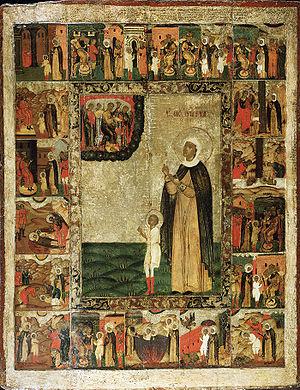
Cyr de Tarse, ou Cyr d'Antioche ou Sanctus Cyricus ou Saint Cyr est un saint catholique et martyr chrétien. Son nom provient du Grec kurios ; maître, seigneur. L’accusatif Cyricum, avec un « i » bref, aboutit régulièrement à Cire, écrit Cyr ou Cir depuis le XVIIᵉ siècle.